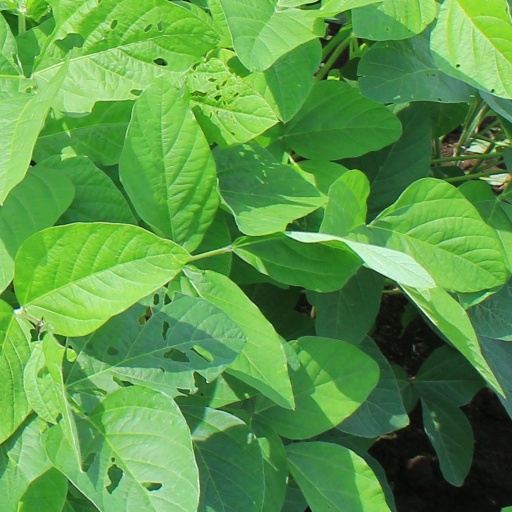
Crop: soybean